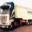
Label: truck